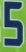
Number: 5